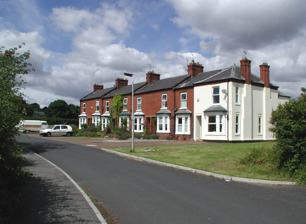
Building: De la Pole Hospital
Country: United Kingdom
Year built: 1883
Hospital in East Riding of Yorkshire, England De la Pole Hospital Former staff accommodation at De la Pole Hospital Shown in the East Riding of Yorkshire Geography Location Willerby , East Riding of Yorkshire , England Coordinates 53°46′14″N 0°26′30″W / 53.7706°N 0.4418°W / 53.7706; -0.4418 Organisation Care system NHS Type Specialist Services Emergency department N/A Speciality Psychiatric Hospital History Opened 1883 Closed 1998 Links Lists Hospitals in England De la Pole Hospital (also known as De la Pole Psychiatric Hospital ) was a mental health facility in Willerby, East Riding of Yorkshire , England. History The hospital was located on a site previously occupied by De la Pole Farm. It was designed by Frederick Stead Brodrick and Richard George Smith in the Victorian Gothic style , using a courtyard plan and opened as Kingston upon Hull Borough Asylum in December 1883. It became the Willerby Mental Hospital in the 1920s before joining the National Health Service as De la Pole Hospital in 1948. After the introduction of Care in the Community in the early 1980s, the hospital went into a period of decline and eventually closed in July 1998. The main buildings have been demolished and that part of the site was redeveloped for business unit use. The chapel survives as a Grade II listed building and is now used as part of a crematorium. References